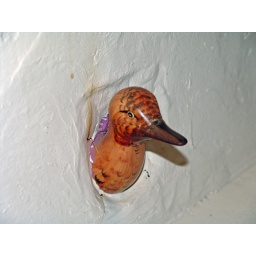
Wood duck in wall